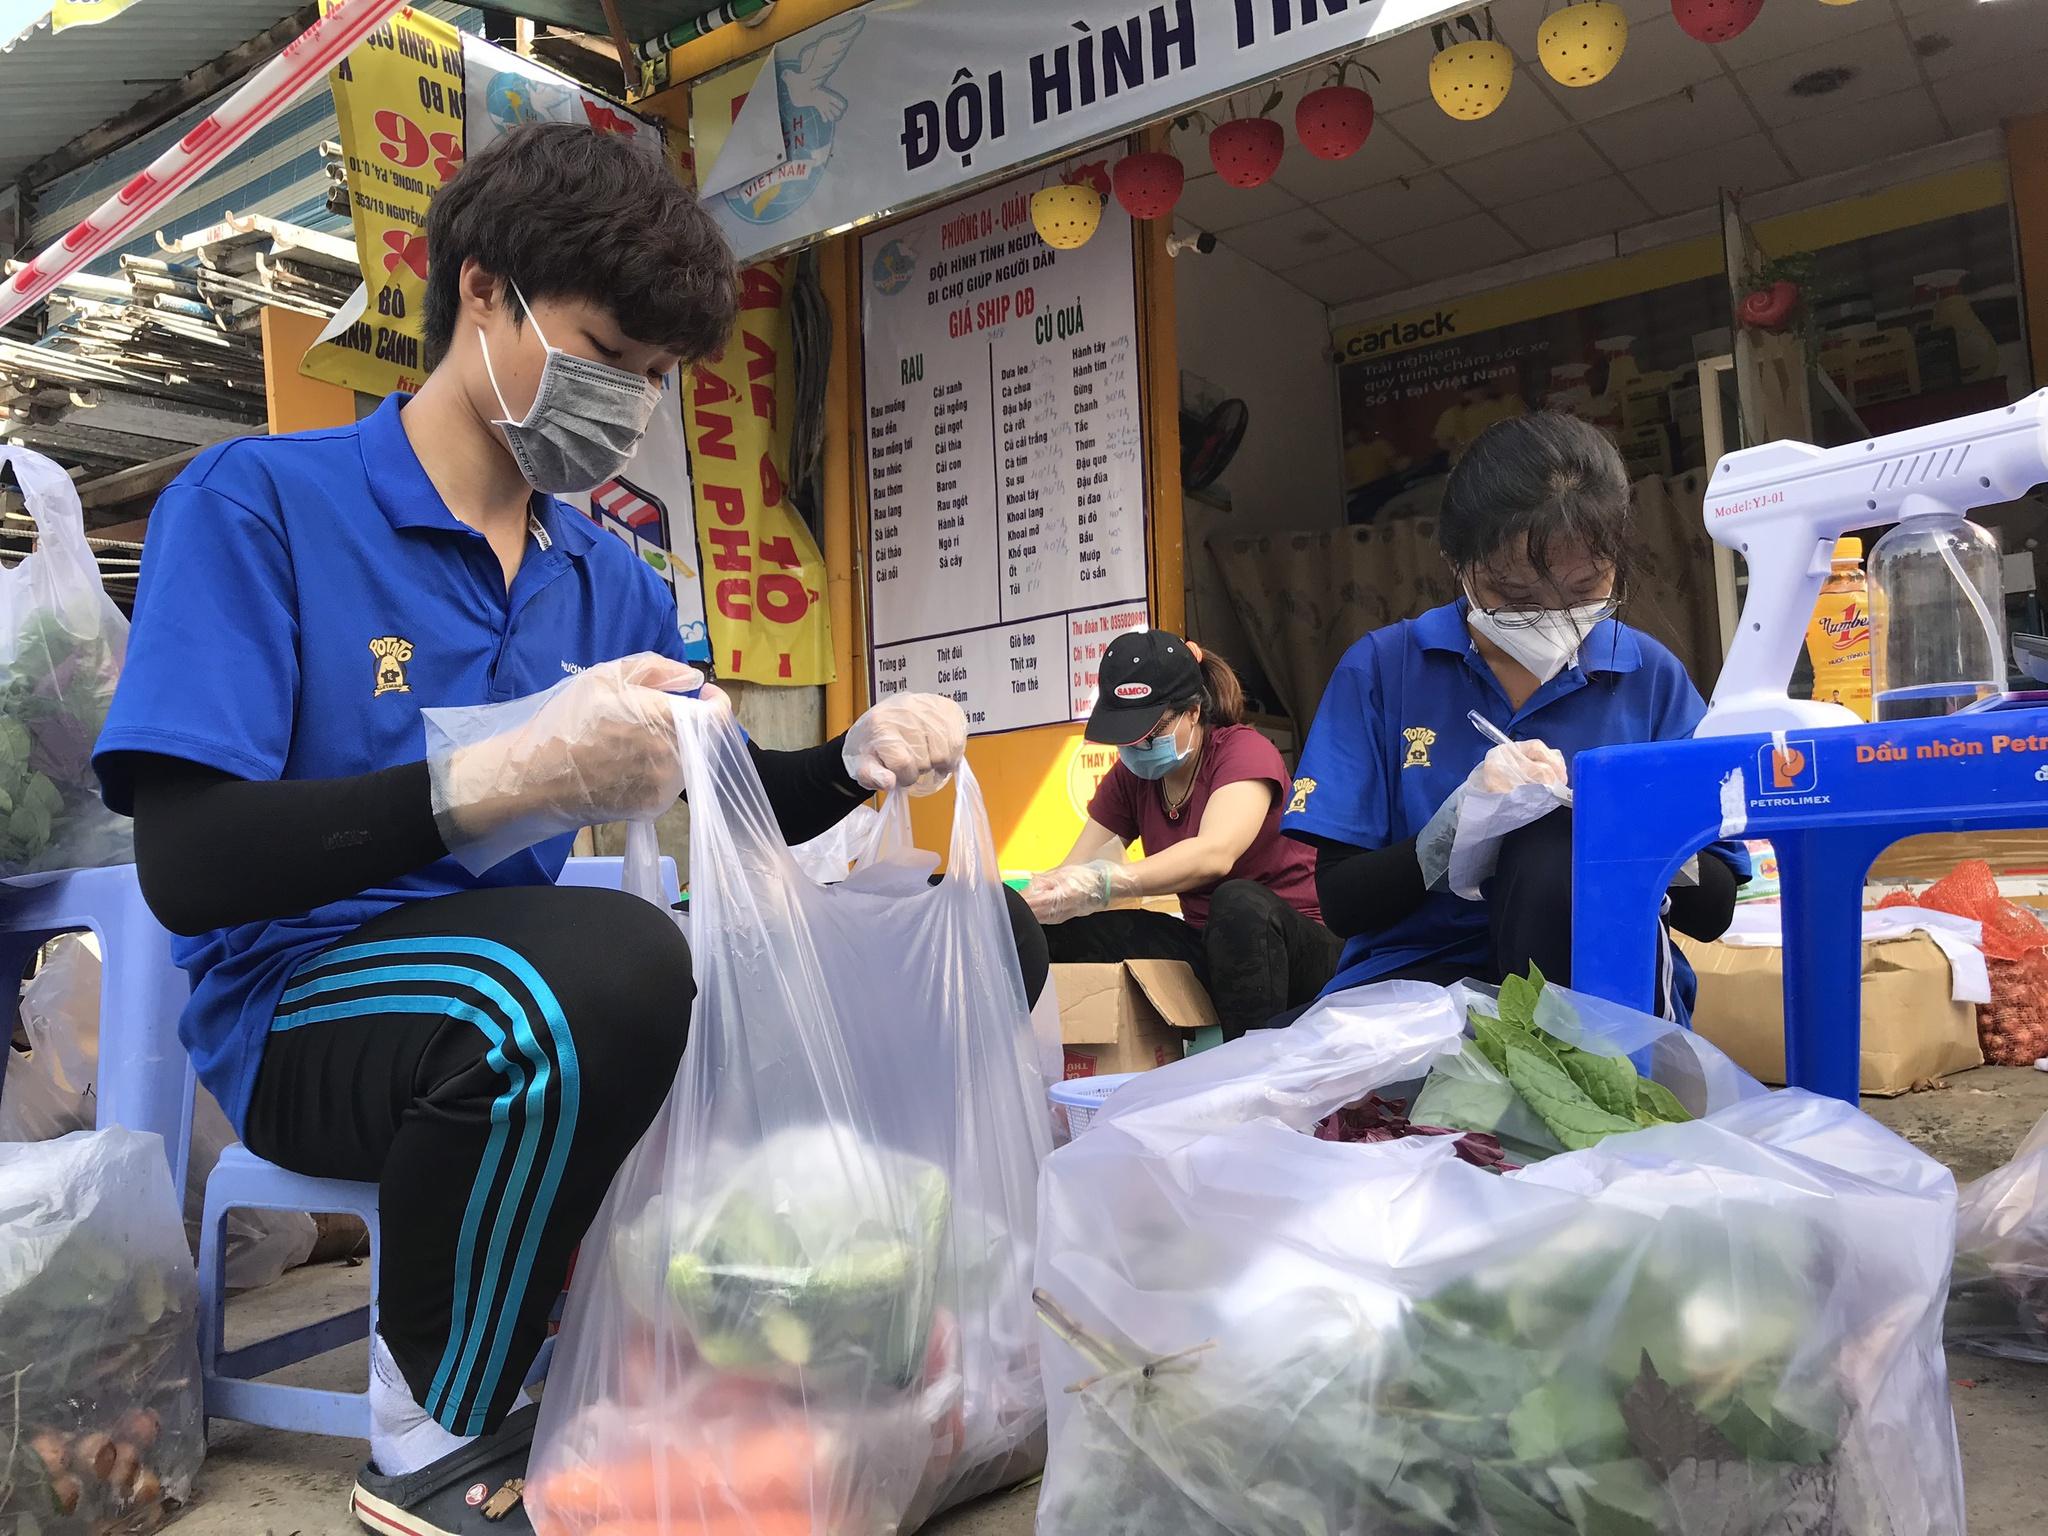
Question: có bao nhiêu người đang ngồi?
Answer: có ba người đang ngồi